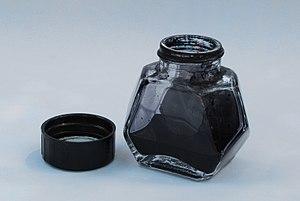
Flacon d'encre noire de Waterman.
Une encre est une substance liquide ou pâteuse fortement teintée qui sert à marquer le papier ou d'autres matériaux imprimables.